Mount Izla

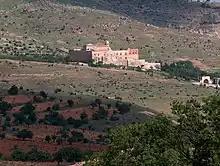
The Saffron Monastery, Mor Hananyo, one of the many monasteries on Mt. Izla

Mount Izla ( "Ṭūr Īzlā' "), also Mountain of Nisibis or briefly in the 9th century Mount Kashyari, is a low mountain or ridge near Nisibis in what once a part of Assyria, then Sassanid Persian province of Asoristan, but is now southeastern Turkey, along the border with Syria. The ridge is the location of dozens of ancient monasteries which were built by the Assyrian Church of the East and Syriac Orthodox Church in the early centuries of Eastern Rite Christianity. In modern times, all of the monasteries are in ruins except for that of Mar Melke reconsecrated in the 1930s, Mor Yakub Monastery, founded in Dibek in 2012–2013, and the Monastery of Mor Augin which was refounded in 2008 after being abandoned in the 70's.